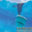
Label: shark